Buffalo Bob Smith

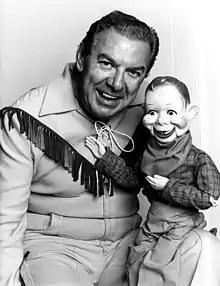
Buffalo Bob Smith and Howdy Doody in 1972

Robert Emil Schmidt (November 27, 1917 – July 30, 1998), nicknamed Buffalo Bob, was an American radio and television personality and presenter; he was well known as the host of the children's show "Howdy Doody".